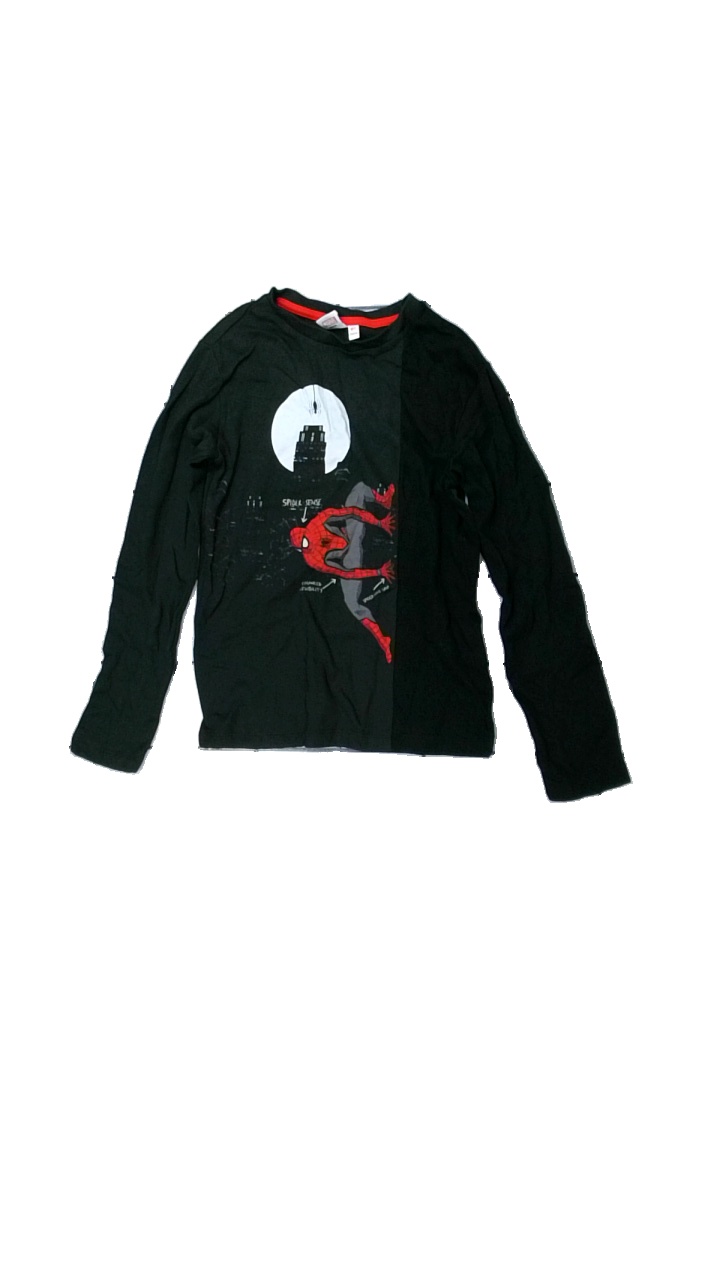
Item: Top (Children)
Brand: Marvel
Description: långärmad tröja med spider-man på
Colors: Black, Red, Grey, Multicolor
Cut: Regular
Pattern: Other
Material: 100% cotton
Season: All
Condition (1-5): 5
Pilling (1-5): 5
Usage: Reuse
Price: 50-100